Cantonese opera

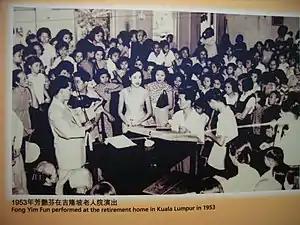
Fong Yim Fun performing outside the realm of Cantonese opera in 1953

In the 1840s, a large number of Guangdong businessmen came to Shanghai for opportunities. They owned abundant resources, therefore, their influence in Shanghai has gradually increased (Song, 1994). Later, various clansmen associations have been established to sponsor different cultural activities, Cantonese opera was one of them. From the 1920s to the 1930s, the development of Cantonese opera in Shanghai was very impressive (Chong, 2014). At that time, the department stores opened by the Cantonese businessmen in Shanghai had their Cantonese opera theater companies. Moreover, the Guangdong literati in Shanghai always put great effort into promotions of Guangdong opera. A newspaper recorded that "The Cantonese operas were frequently played at that time. And the actors who came to perform in Shanghai were very famous. Every time many Cantonese merchants made reservations for inviting their guests to enjoy the opera".(Cheng, 2007)